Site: brandenburg
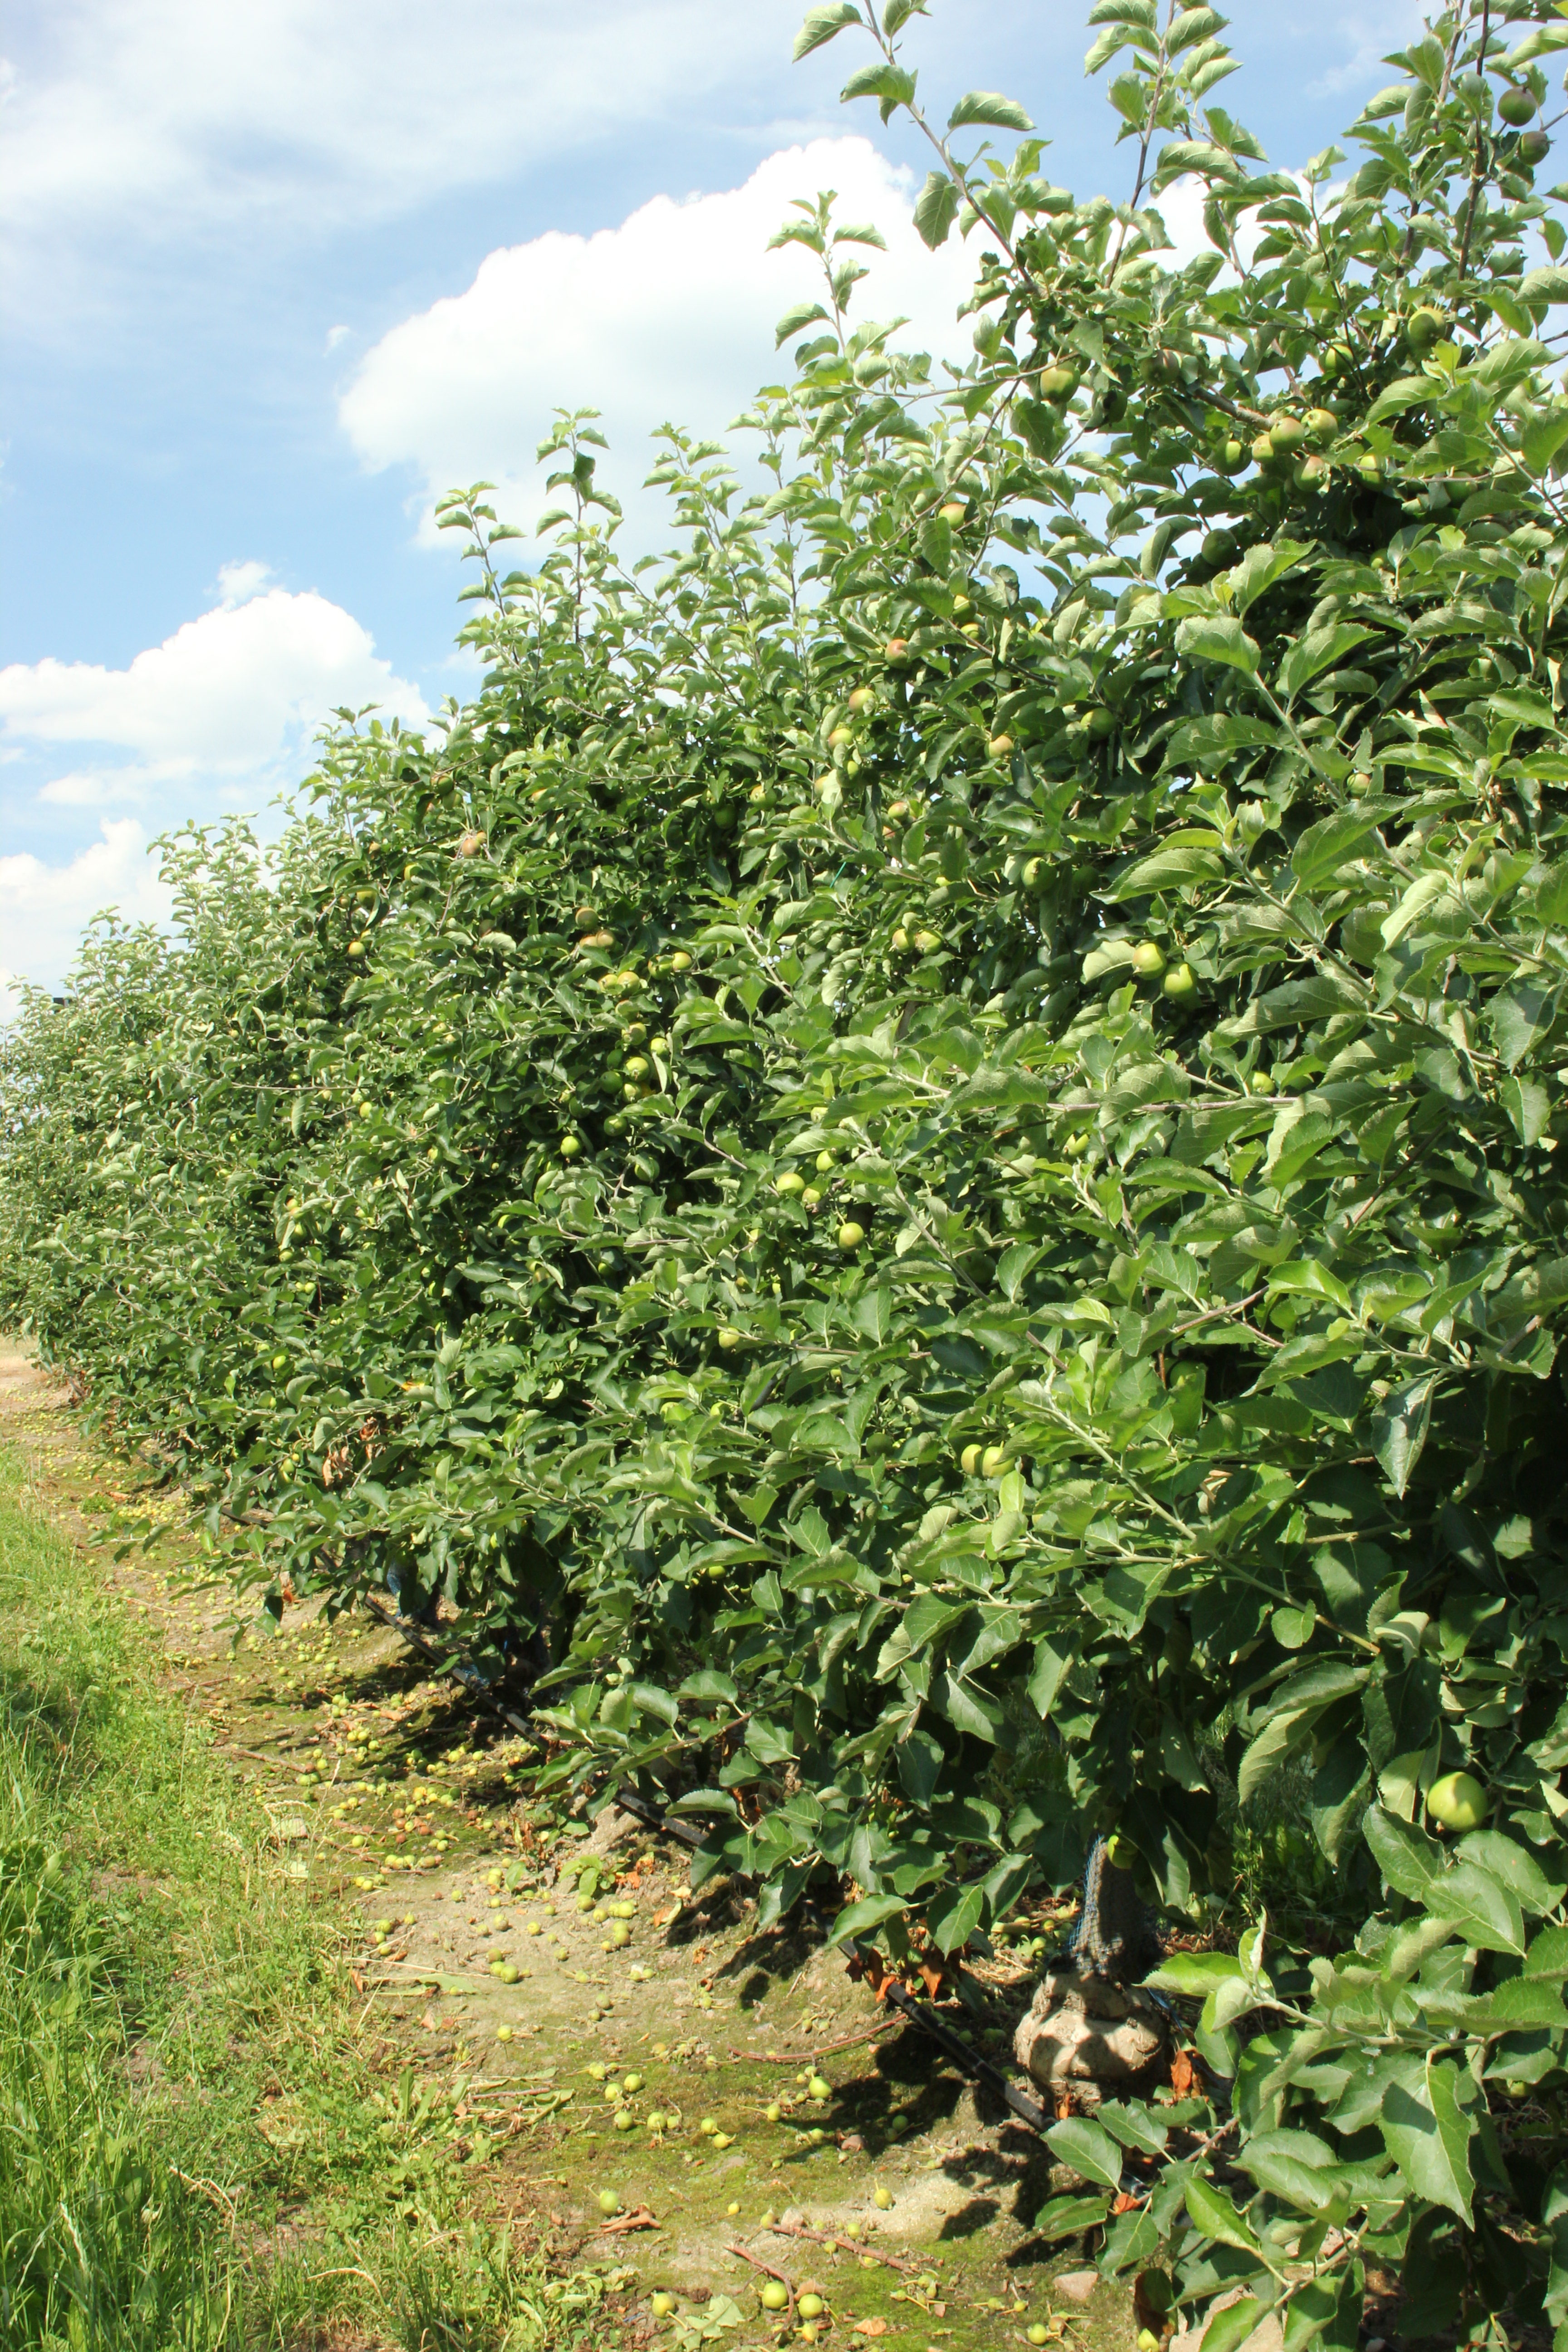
Growth stage (BBCH 74): Development of fruit